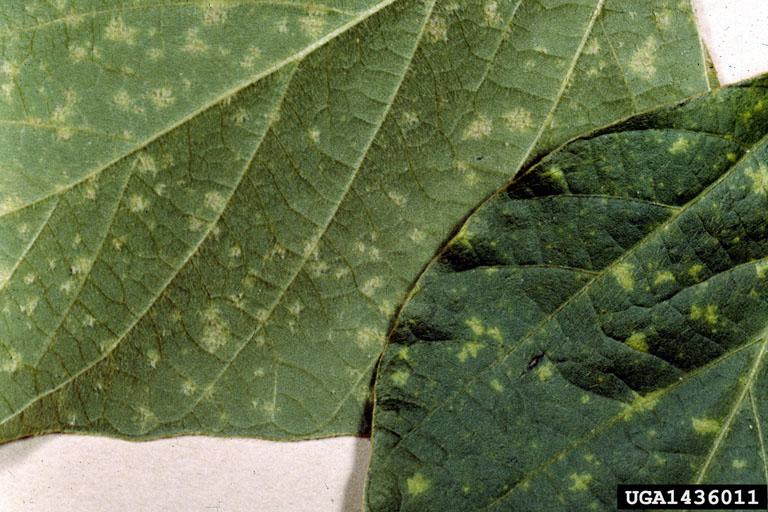
Plant: Soybean
Disease: soybean downy mildew